Crime in Oakland, California

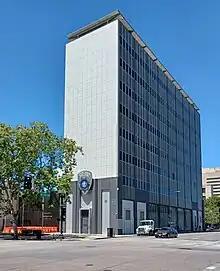
Oakland Police Department

The Oakland Riders scandal involved a group of corrupt Oakland police officers who made false arrests, falsified evidence, and engaged in brutality. In 2003, the city settled more than 100 "Riders" allegations in a settlement approaching $11 million. Over 2001 to 2011 as a whole, the City of Oakland paid about $57 million "for claims, lawsuits and settlements involving alleged misconduct by the Oakland Police Department"—the most of any city in California, and more than double what San Francisco paid out over the same period, even though San Francisco has more than double the population of Oakland. Thereafter, under federal court supervision, the city has undertaken reforms of its police department, although critics say that "the fundamental character of the police department remains hostile to the community and overly reliant on force."